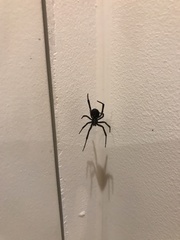
Species: Lactrodectus_hesperus